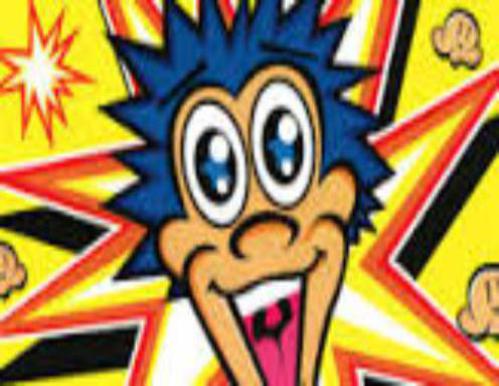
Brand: lolly gobble bliss
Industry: Food